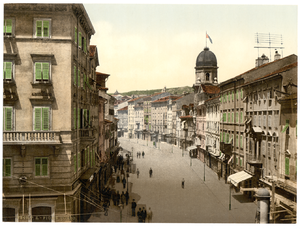
Cette impression photochrome provient de ""Vues de l'Empire austro-hongrois"", une sélection de photographies de la fin du 19ème siècle des sites touristiques en Europe centrale et orientale (connues auparavant comme l'Empire austro-hongrois), qui faisait partie du catalogue de la Detroit Publishing Company. Elle représente le célèbre Corso, ou promenade, à Fiume, ainsi que l'actuelle ville de Rijeka, en Croatie, était connue à l'époque. La ville, qui remonte à l'époque romaine, faisait partie de l'Autriche-Hongrie avant la Première guerre mondiale et était peuplée par des Croates et des Italiens de souche. Elle devint un sujet de discorde lors du règlement de paix d'après-guerre et en 1924 fut cédée sous la pression à l'Italie par le nouvel État de Yougoslavie. Elle fut rendue à la Yougoslavie après la Seconde guerre mondiale. La Croatie quitta la fédération yougoslave et devint un État indépendant en 1991. Petites et grandes villes